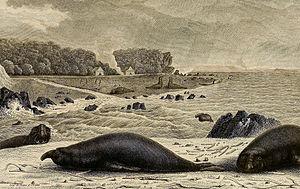
Voyage de découvertes aux terres australes est le titre court d'un récit de voyage dont la première édition fut publiée par François Péron en 1807 et qui fut par la suite complété et corrigé par Louis Claude de Saulces de Freycinet jusque dans les années 1820. Elle décrit le périple qu'ils firent jusqu'en Australie dans le cadre de l'expédition Baudin, une expédition scientifique française partie du Havre le 19 octobre 1800 et qui ramena en métropole un très grand nombre de spécimens botaniques ou zoologiques inconnus par les savants européens de l'époque.